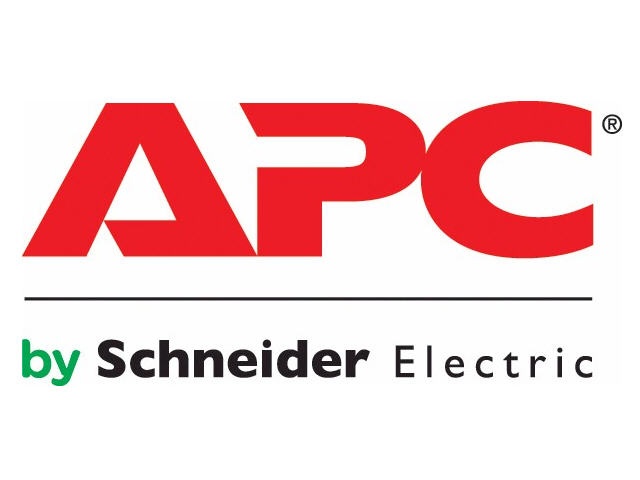
APC Modular Battery Replacement Service 24 X SYBT5
The APC Modular Battery Replacement Service (WMBRS24-MB-T5) supports replacement of up to 24 SYBT5 modular batteries for compatible UPS systems. Fully TAA-compliant and managed by APC-certified staff , the service ensures a smooth, standards-based replacement process. Ideal for enterprise and government environments, this solution reduces downtime and extends the usable life of mission-critical power infrastructure. Further technical specifics were not disclosed .
Brand: APC
Category: Services > Professional Services > IT & Technology